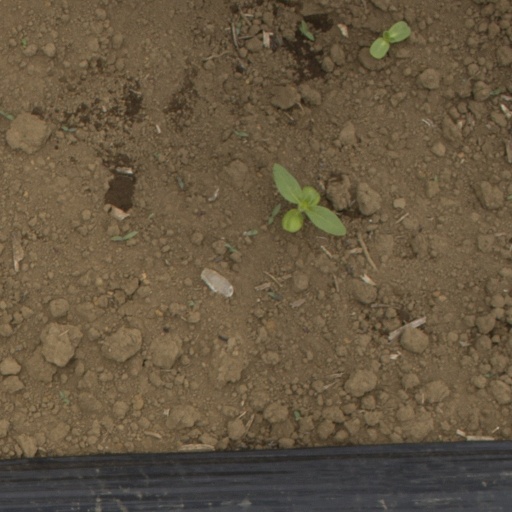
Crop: Jerusalem artichoke